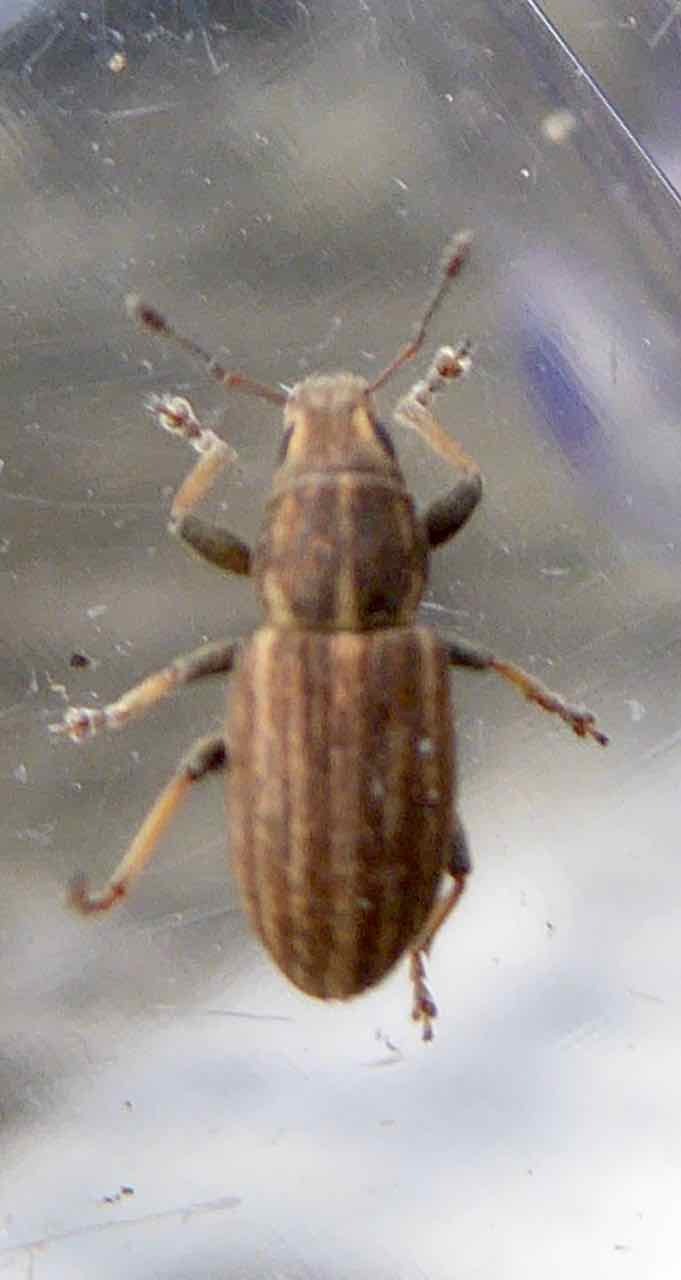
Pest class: pea_leaf_weevil